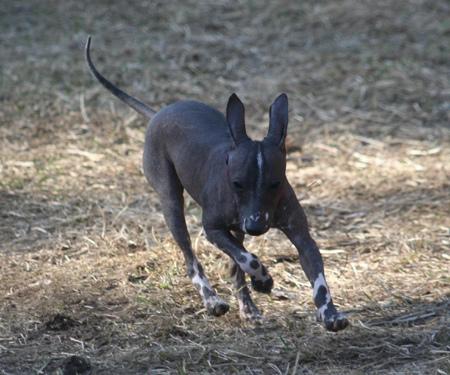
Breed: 220-n000069-Mexican_hairless